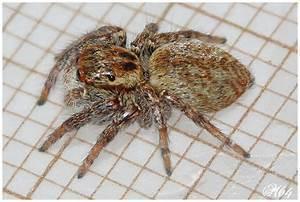
spider